Ascona

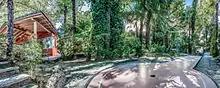
Minigolf Ascona, opened in 1954, the oldest course worldwide following the norms of Paul Bongni

After various changes, the "Collegio Papio" seminary was secularized in 1852 and then served initially as a high school. It then became a girls' school and later the "Istituto Elvetico". In 1879, it returned to its original name and purpose and was placed under the Bishop of Como. In 1885 it came under the authority of the bishop of Lugano. Under the bishop of Lugano, several religious orders administered the seminary, including the Salesians (1894–1910), the Assumptionists (1910–14), and finally the Benedictines (since 1924). In the 20th century, the building was rebuilt and expanded several times (1924–27, after a fire in 1960, 1975–76, and 1992).